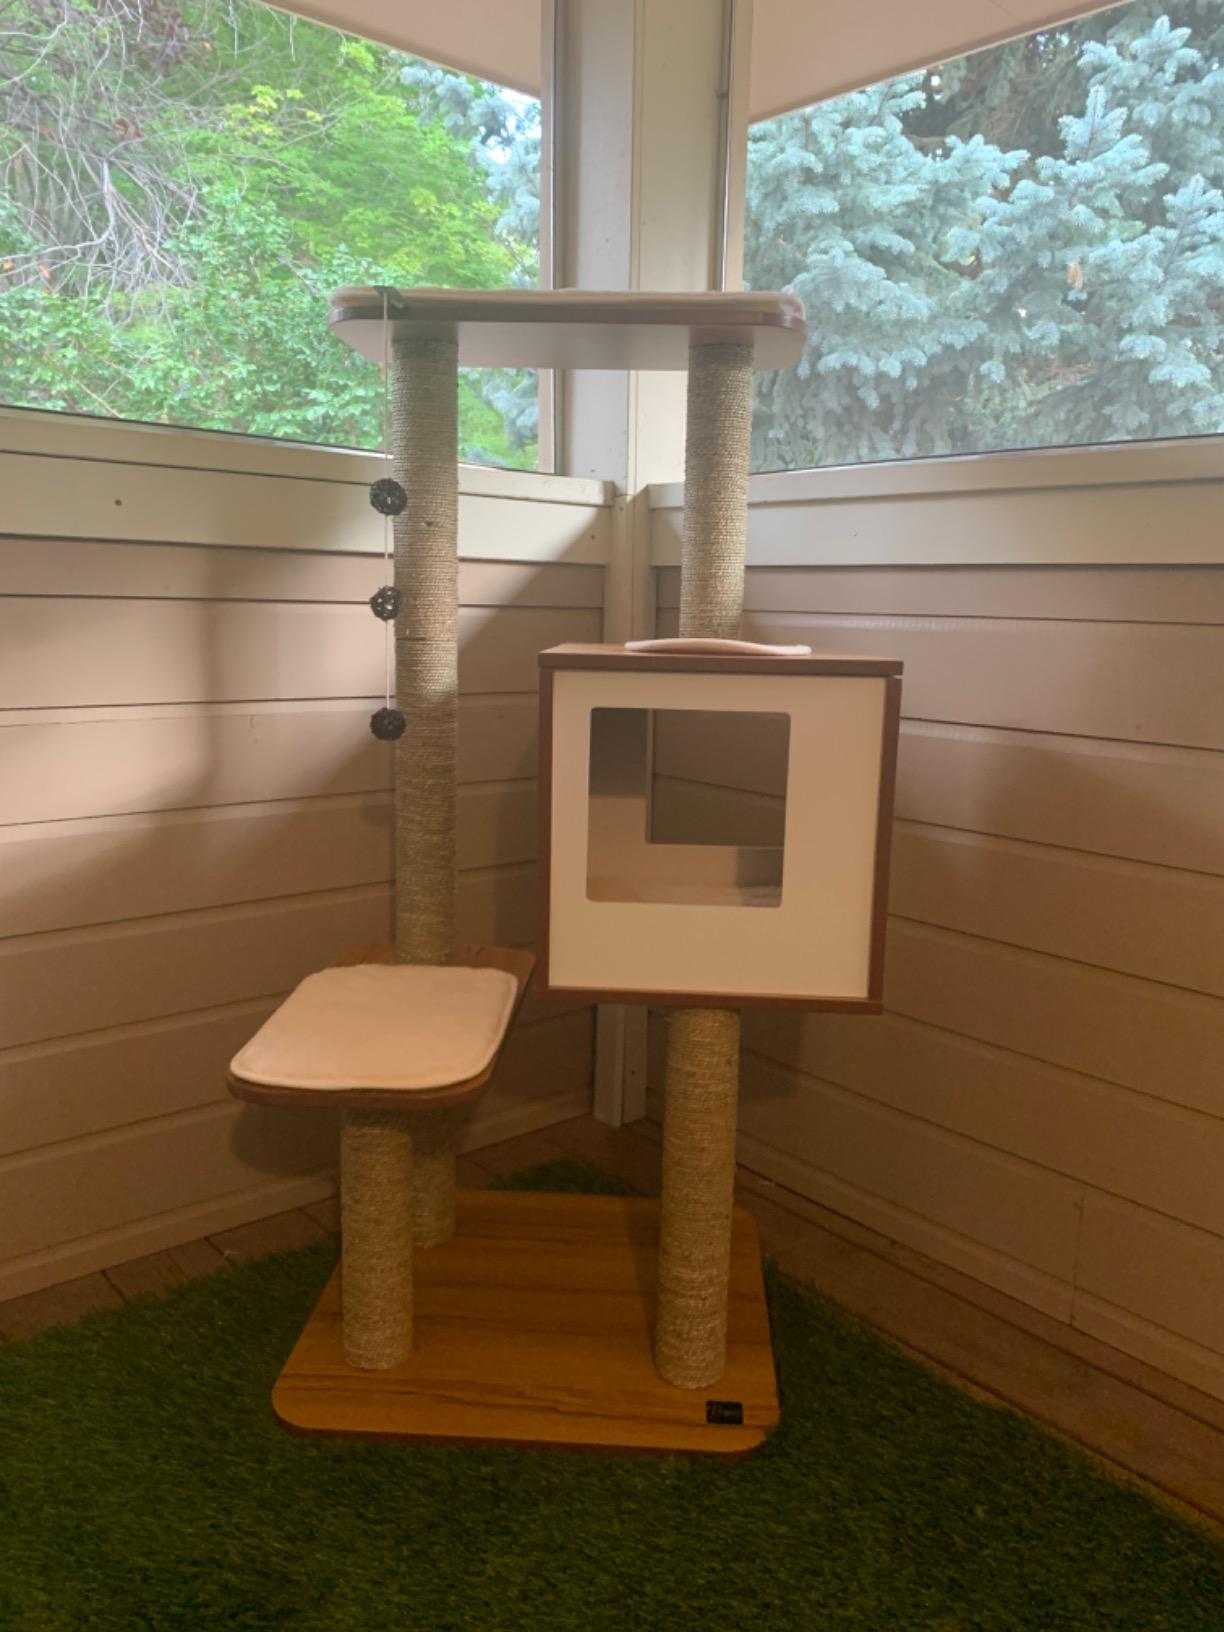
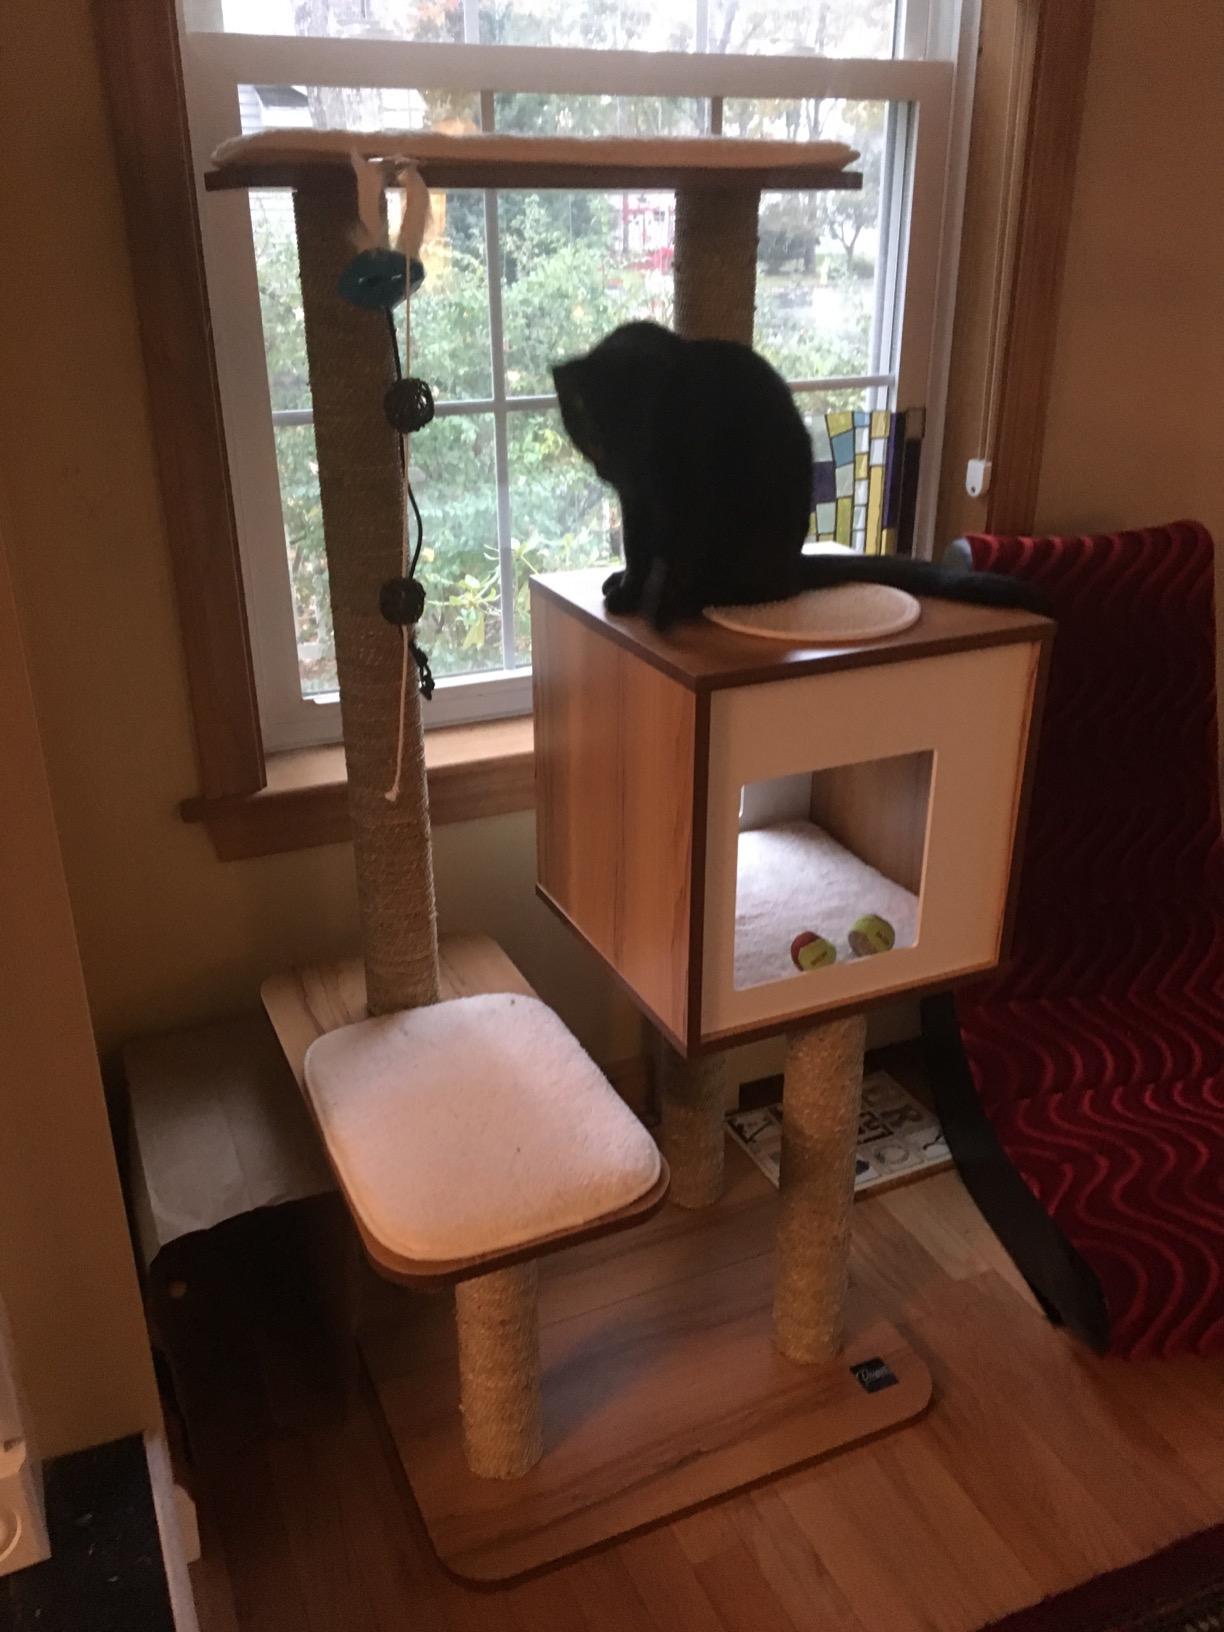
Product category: items_cat tree
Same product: yes